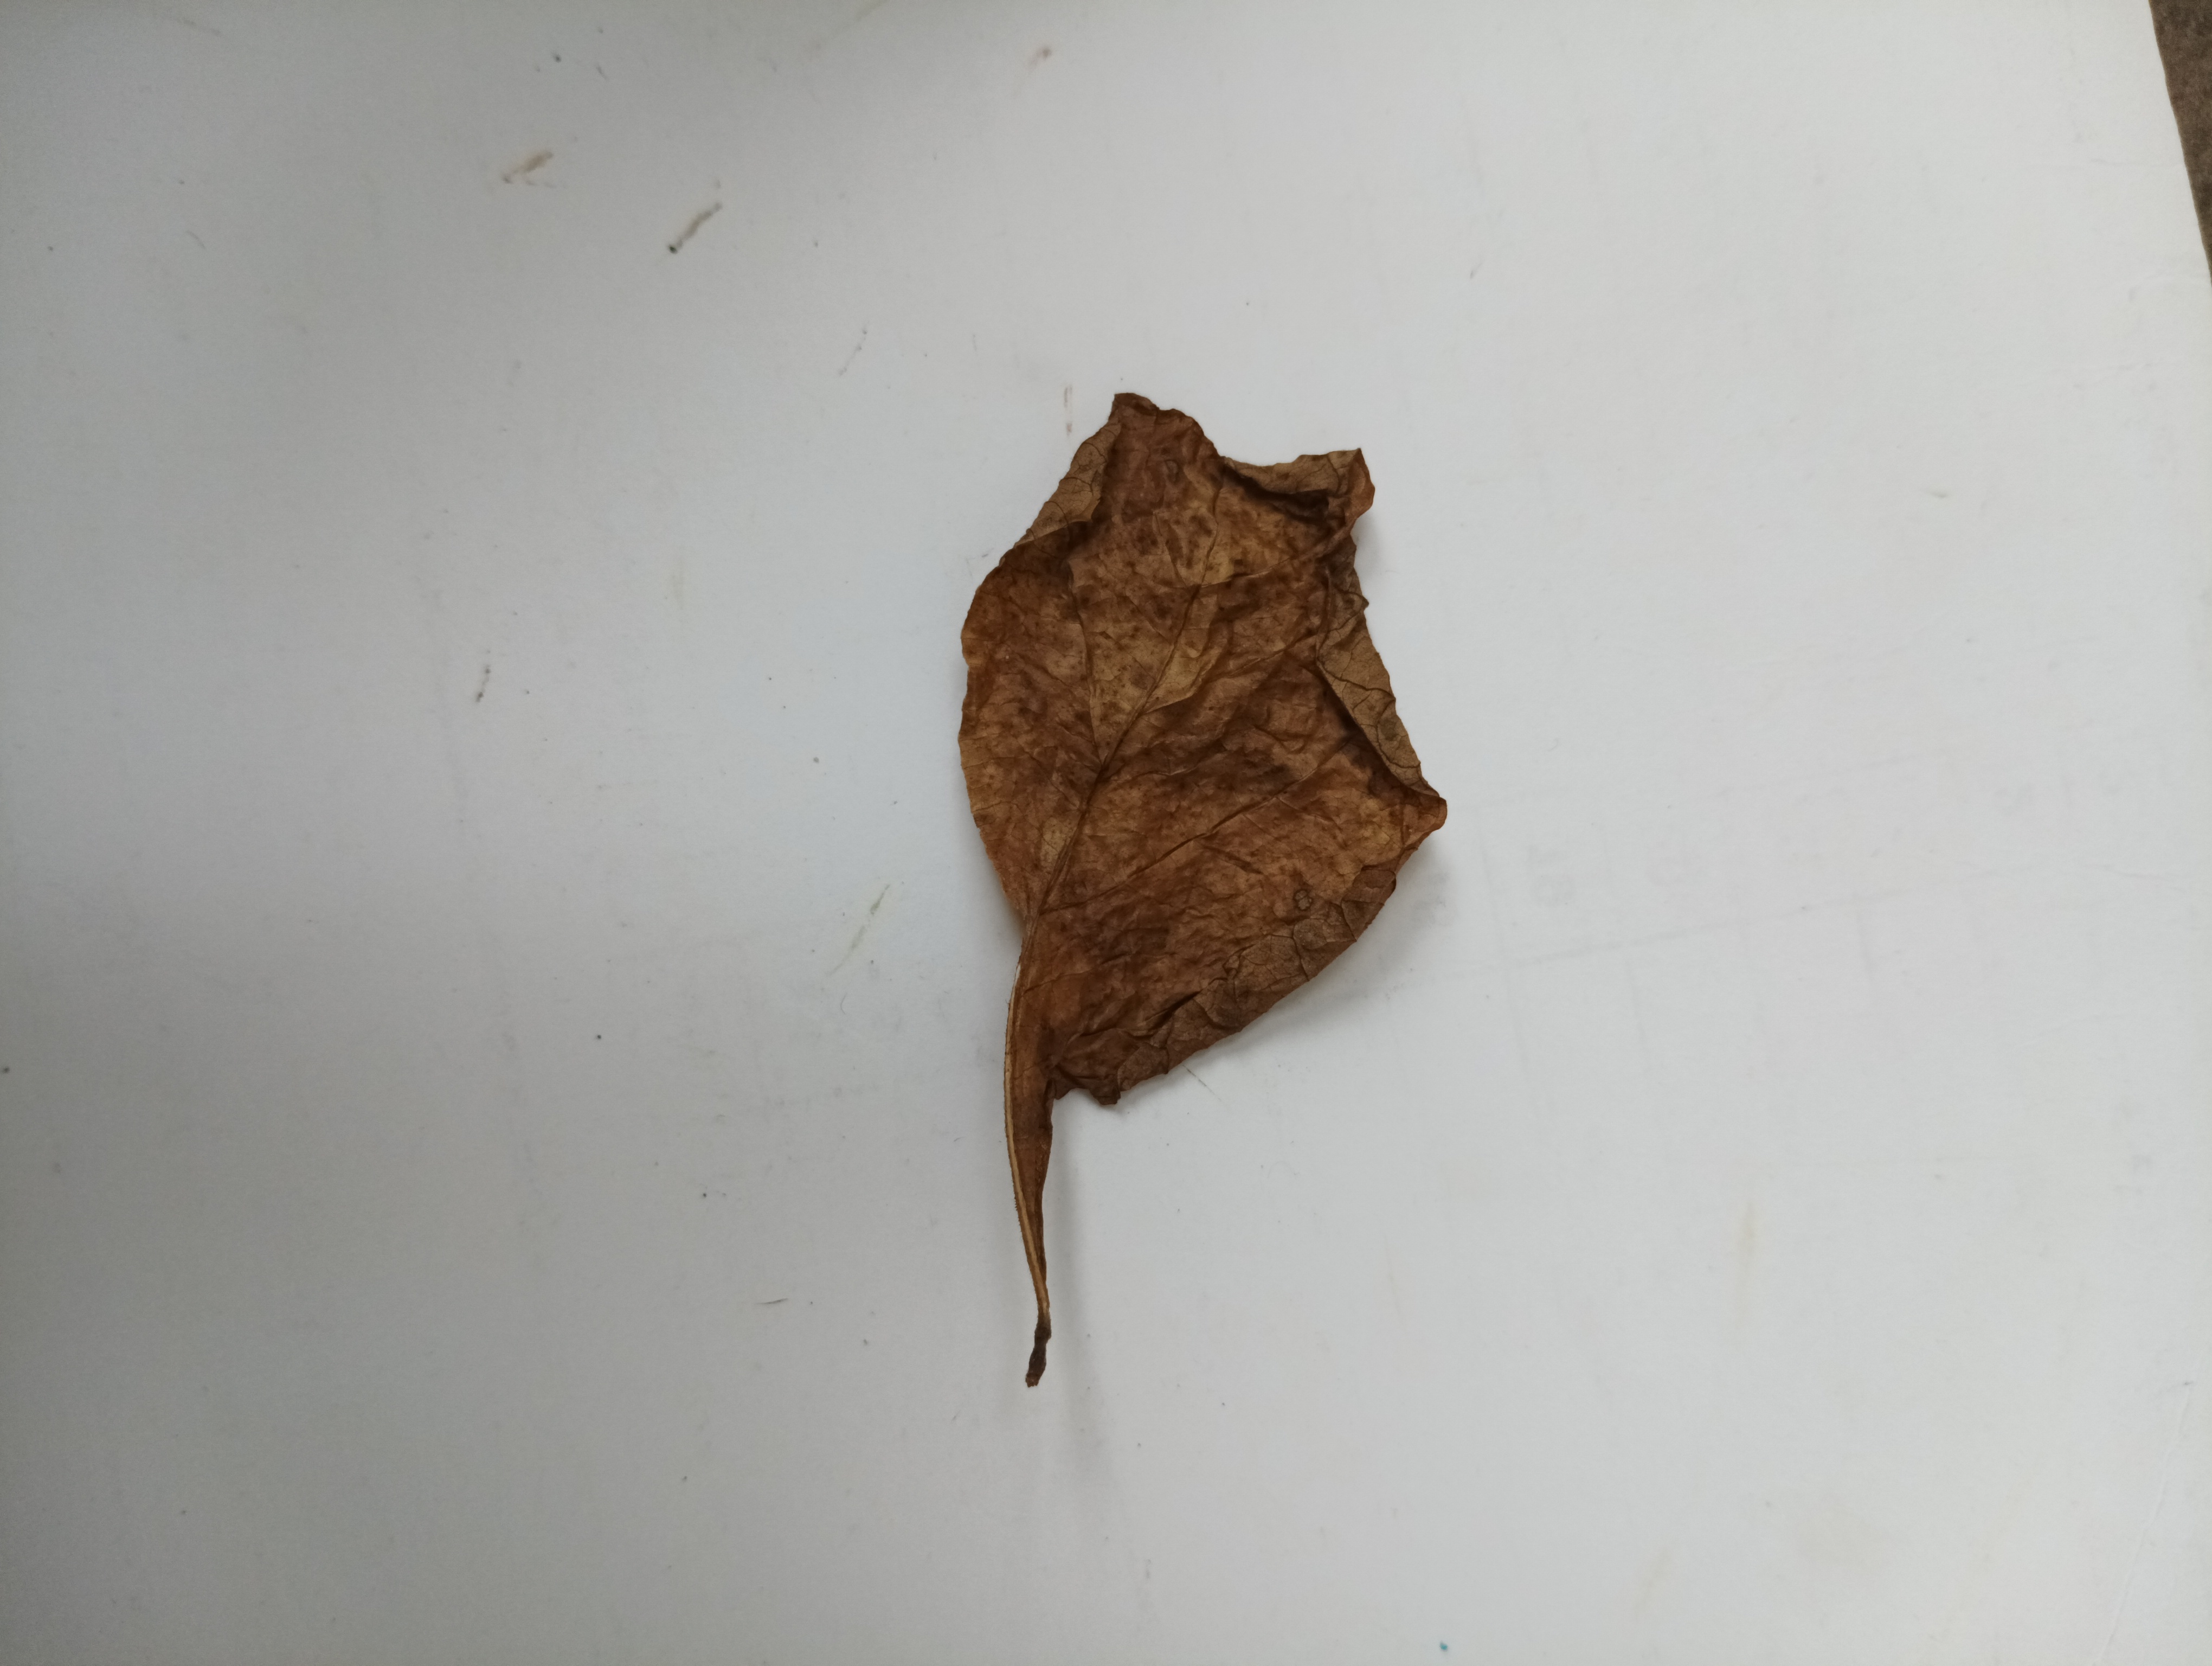
Label: Dry_leaf